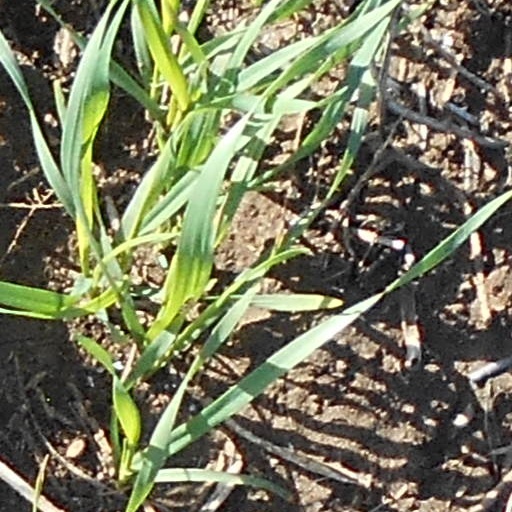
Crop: wheat